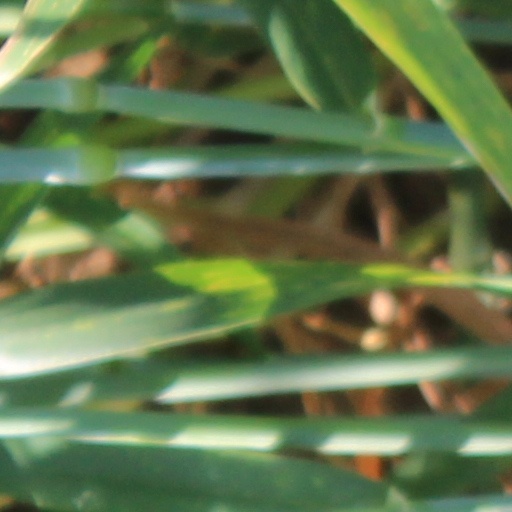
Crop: wheat